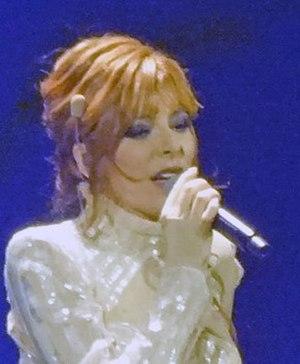
Mylène Farmer lors du concert Timeless 2013, le 10 septembre 2013 à Paris-Bercy, France
Alizée, de son nom complet Alizée Jacotey, est une chanteuse française, née le 21 août 1984 à Ajaccio, en Corse-du-Sud.
Une icône gay ou icône gaie est une personnalité historique ou contemporaine particulièrement appréciée en termes de popularité et de référence dans la communauté LGBT.
La 4ᵉ cérémonie des Victoires de la musique a lieu le 19 novembre 1988 au Zénith de Paris. Elle est présentée par Patrick Sabatier et retransmise sur TF1.